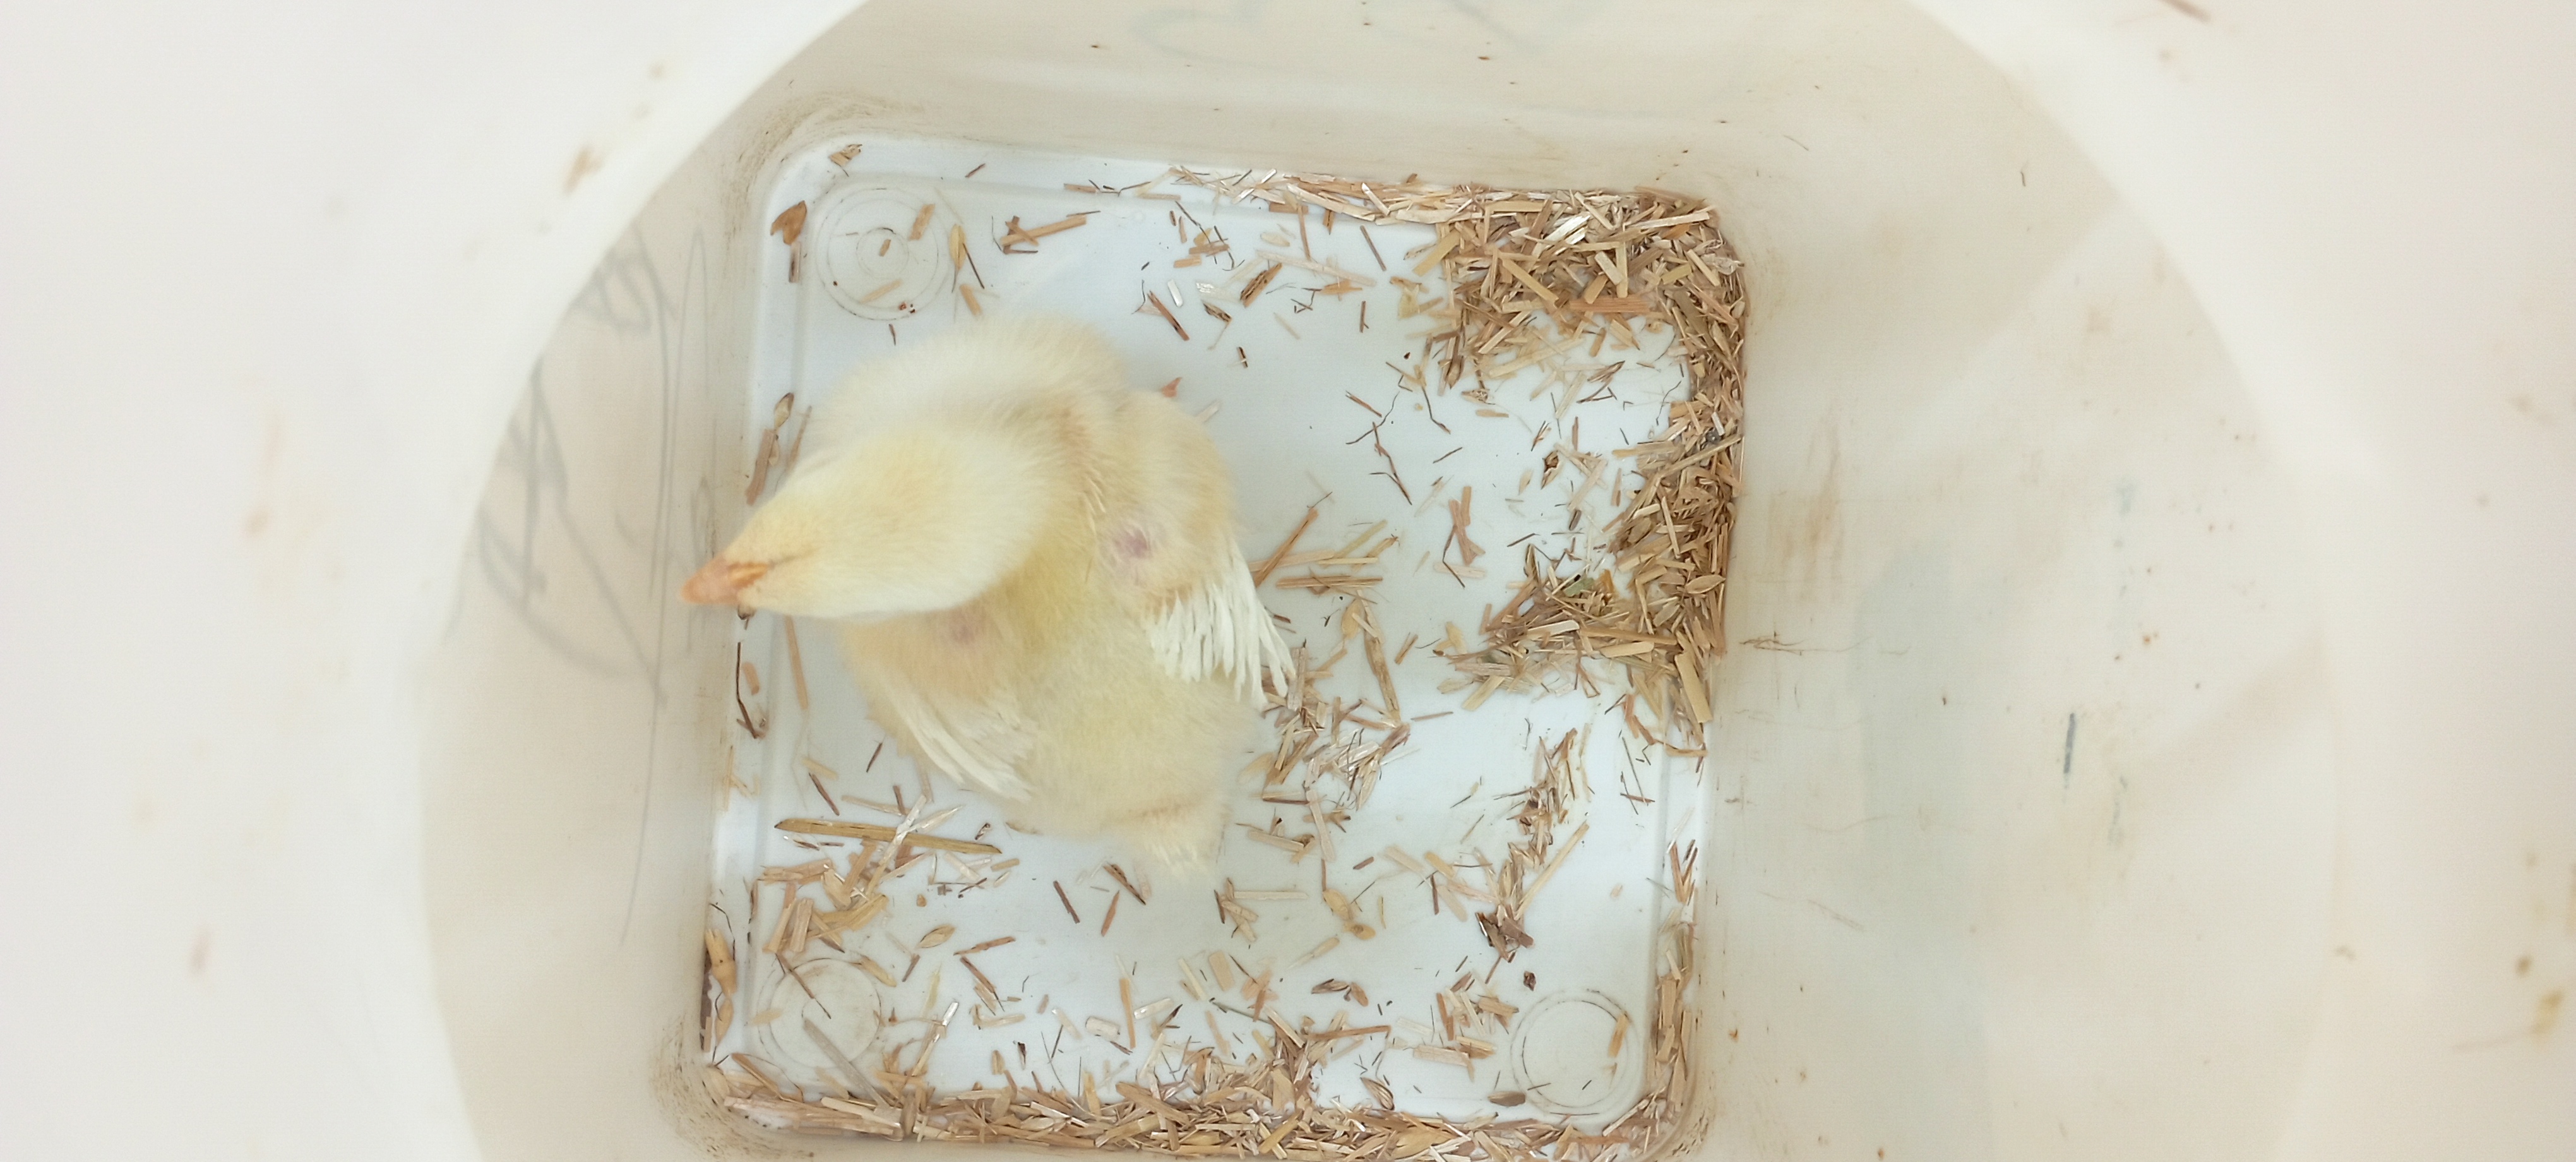
Weight: 206 g